Margaret Lea Houston

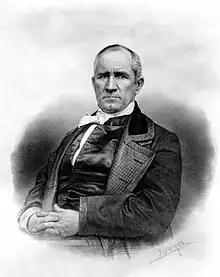
Sam Houston

Sam Houston was an attorney by profession and politically accomplished even before he moved to Texas. In Tennessee, he had been both a member of the United States House of Representatives and governor. His military victory at the Battle of San Jacinto elevated him to hero status in Texas. After completing his first term as President of the Republic of Texas in early December 1838, he continued to practice law from his office in Liberty. He arrived in Mobile, Alabama, in the early months of 1839 as a partner of the Sabine City Company, seeking investors to develop a community that is today known as Sabine Pass. Through Martin Lea, he made the acquaintance of Antoinette's husband William Bledsoe, a wealthy businessman who in turn suggested Nancy Lea as a possible investor. Invited to a garden party at Martin's home, it was there Houston first became acquainted with Margaret. The mutual attraction was instantaneous.